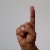
The image shows a hand gesture representing the letter 'D' in Indian Sign Language.